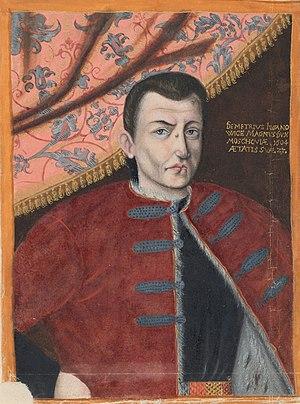
Le Temps des troubles désigne la période de l'histoire russe qui s'étend de la fin du règne de Fédor Iᵉʳ en 1598 à l'avènement, en février 1613, de Michel Iᵉʳ Romanov, dont les descendants ont régné jusqu'en 1917.